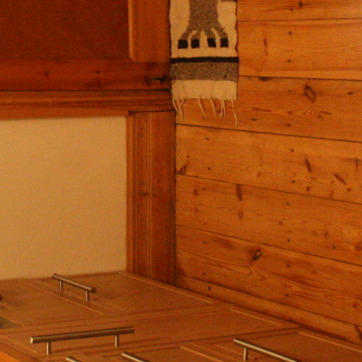
Material: wood